Special Olympics Bangladesh

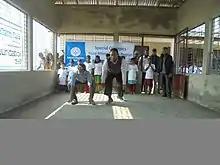
Frog Jump practice of Special Olympics Bangladesh

The fifth national games of Bangladesh Special Olympics was held in 2010 in the Army Stadium, Dhaka.